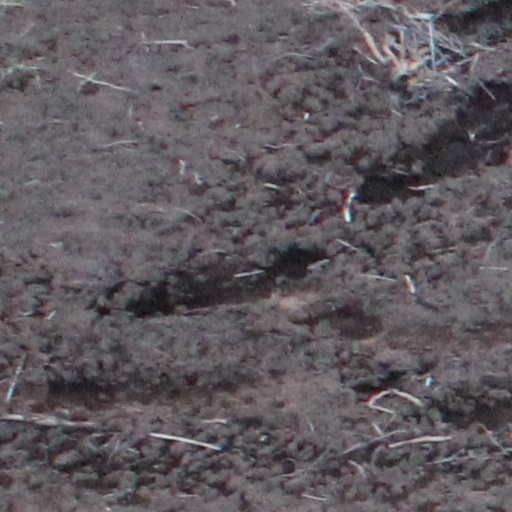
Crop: wheat